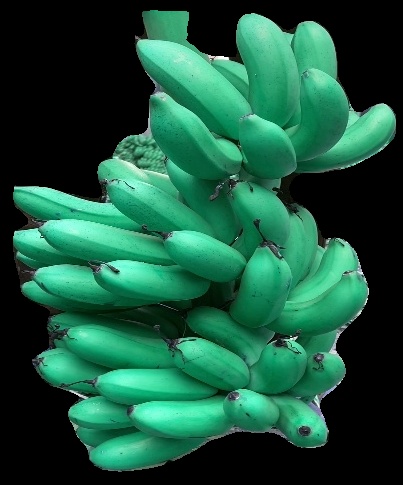
Variety: rasbale
Grade: grade1